Cyclone Taylor Trophy

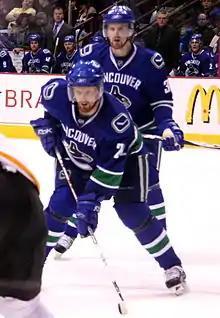
Brothers Henrik Sedin (back) and Daniel (front) combined to win the award four times

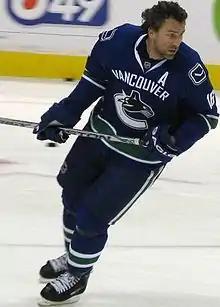
Four-time winner Trevor Linden (1989, 1991, 1995, 1996).

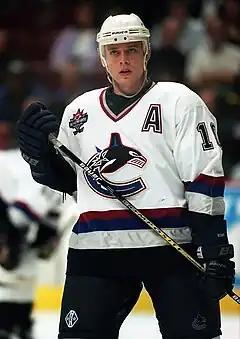
Three-time winner Pavel Bure (1993, 1994, 1998).

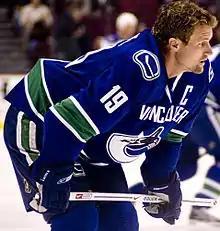
Five-time winner Markus Naslund (1999, 2001–2004).

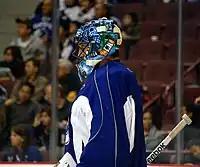
Two-time winner Roberto Luongo (2007, 2008).

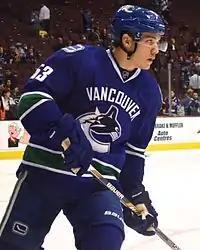
Two-time winner Bo Horvat (2017, 2021).

The Cyclone Taylor Trophy is the award given each year to the most valuable player (MVP) on the Vancouver Canucks of the National Hockey League (NHL). It is named after Cyclone Taylor, a Canadian professional ice hockey forward who led the Vancouver Millionaires to the Stanley Cup in 1915. The award was dedicated to him prior to the 1979–80 Vancouver Canucks season, the season after his death on June 9, 1979, although an award for the Canucks MVP has existed since the team's inauguration in 1970. Previously it was a Canucks MVP Award as selected by the fans while the other MVP award, the President's Trophy was selected by CP Air and later Canadian Airlines. However after the 1995–96 season, the Cyclone Taylor Trophy officially became the lone Canucks MVP award since the winners of each trophy was identical.